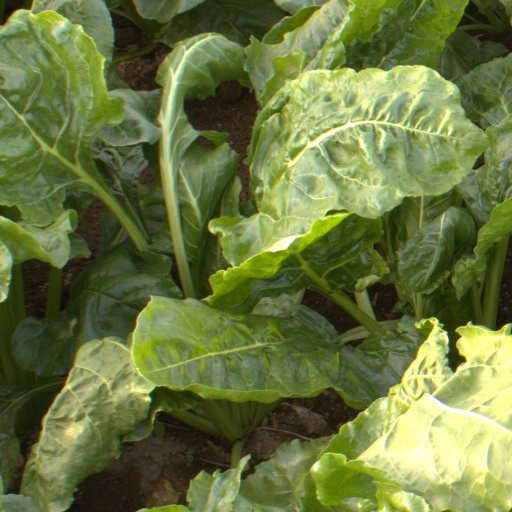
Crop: sugar beet